Joe Heap

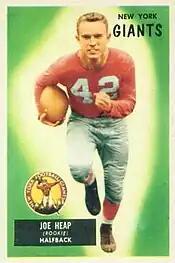
Heap on a 1955 Bowman football card

Joseph Lawrence Heap (October 26, 1931 – April 6, 2011) was an American professional football halfback who played for the National Football League's (NFL) New York Giants during the 1955 season.